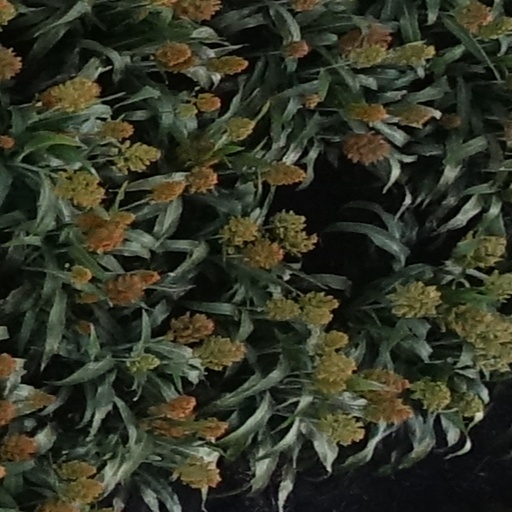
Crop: sorghum